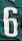
Number: 6